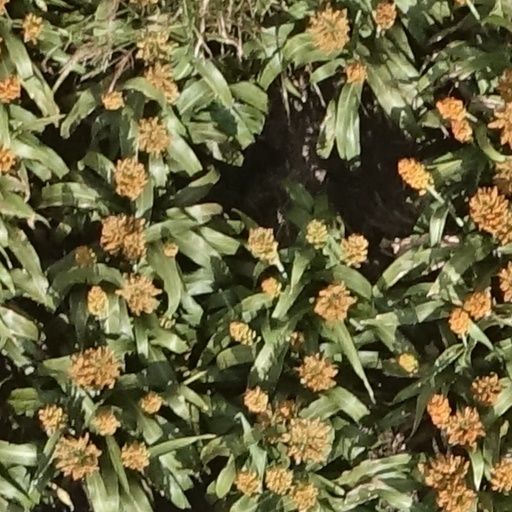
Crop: sorghum